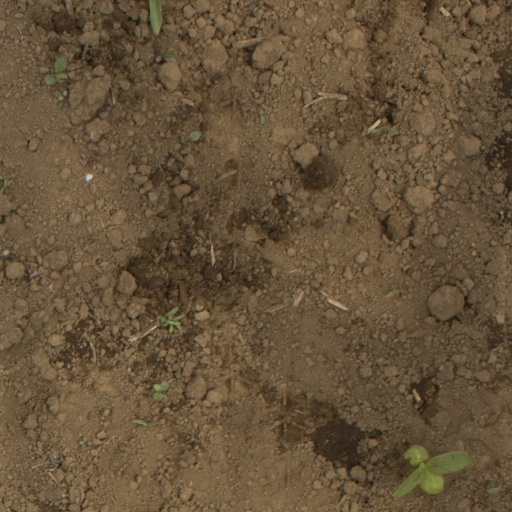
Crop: Jerusalem artichoke